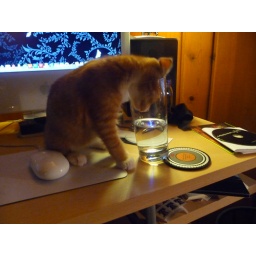
The water glass tipped all over my desk and keyboard an instant later.